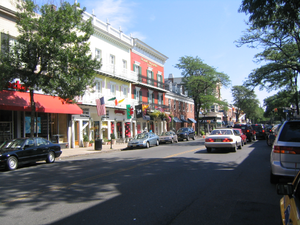
Le comté d'Union est un comté résidentiel baigné par l'océan Atlantique, dans le nord-ouest de l'État de New Jersey, et fait partie de l'agglomération new-yorkaise. Son siège est Elizabeth.
Westfield est une ville du comté d'Union dans le New Jersey aux États-Unis.